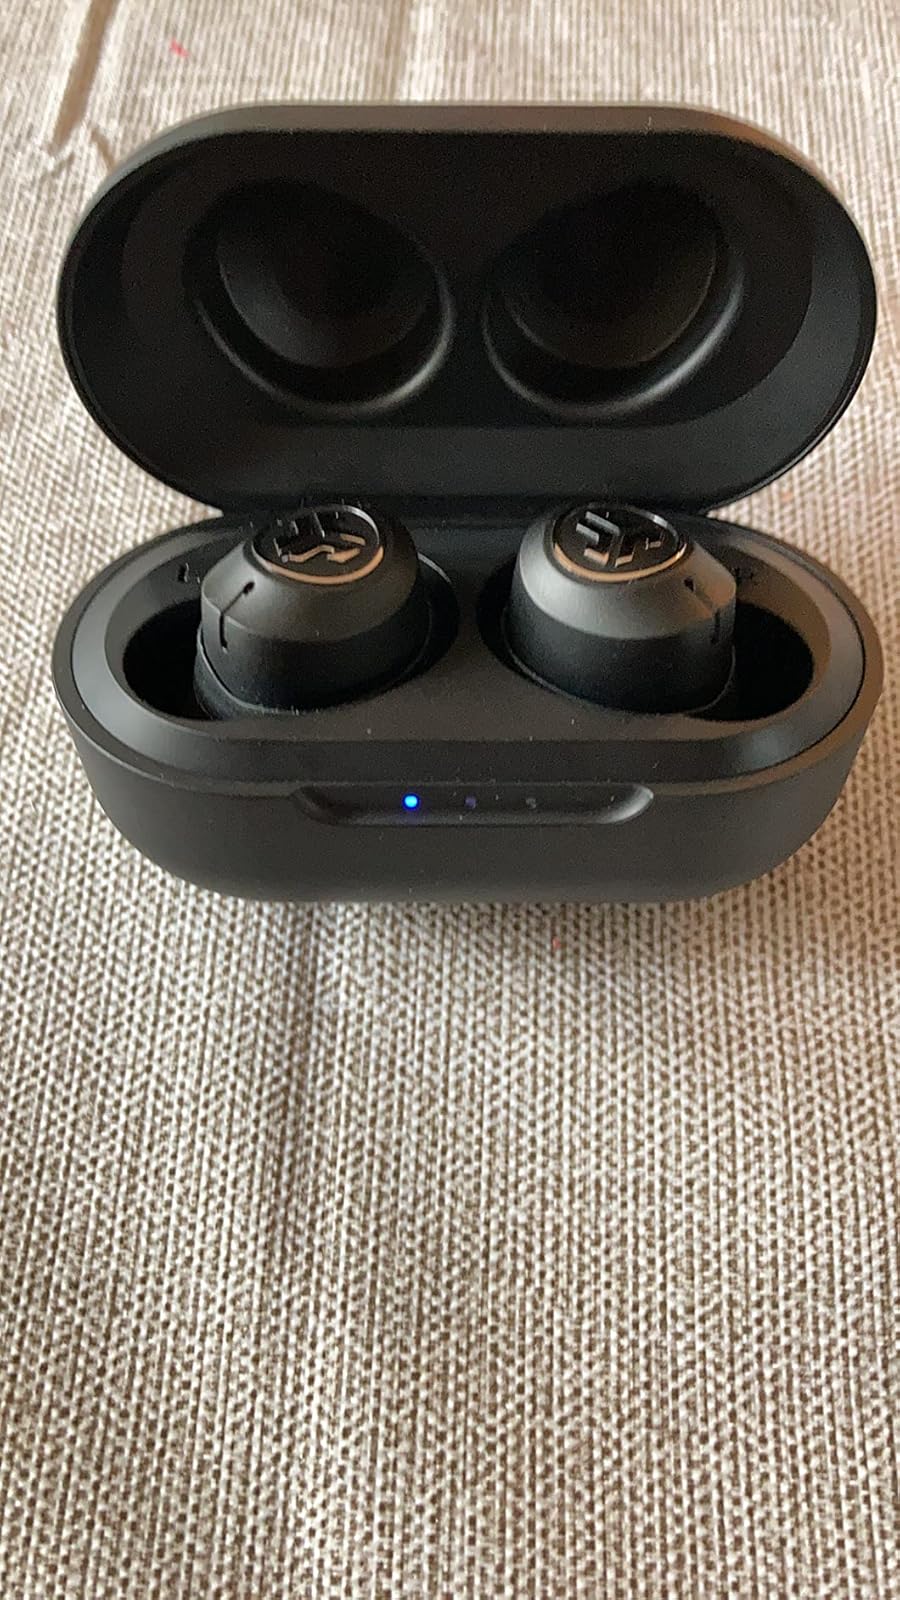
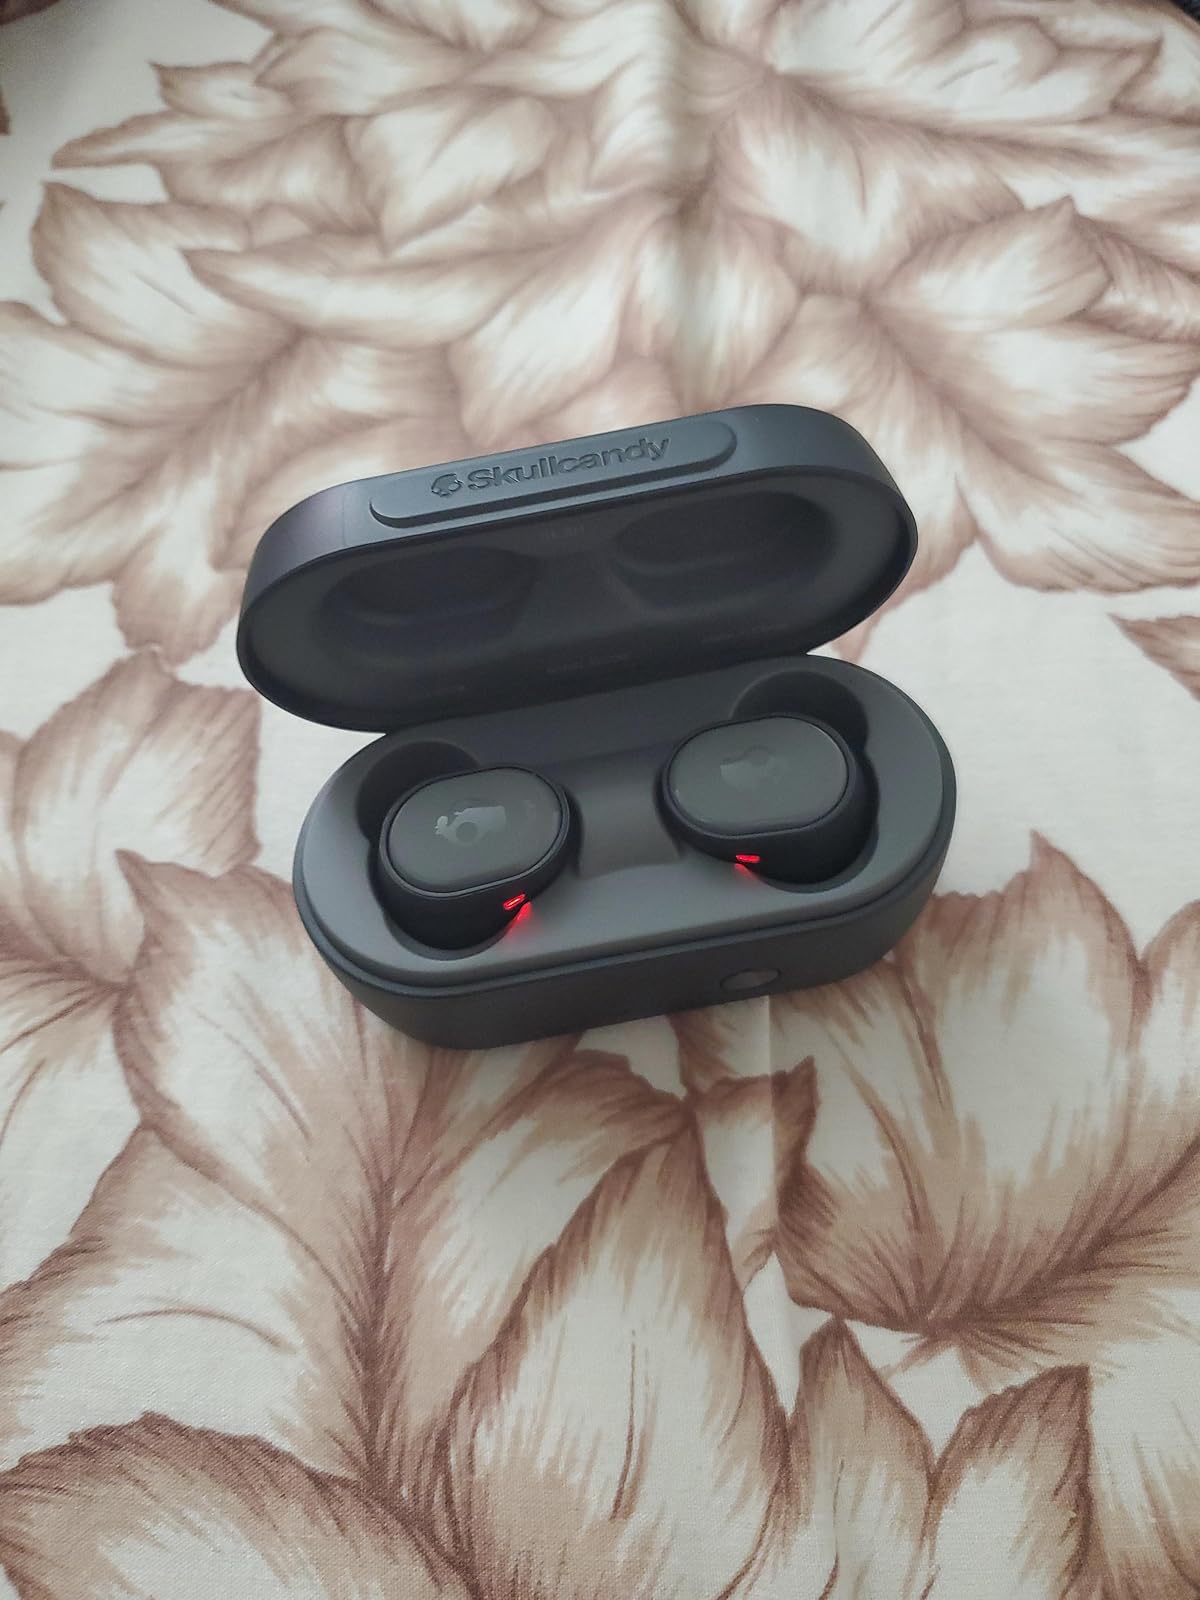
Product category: earbuds
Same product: no